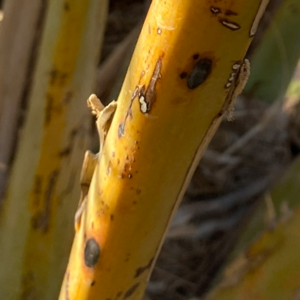
Label: Black Scorch